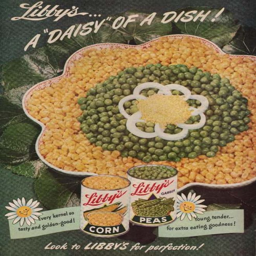
a daisy of a dish !